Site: brandenburg
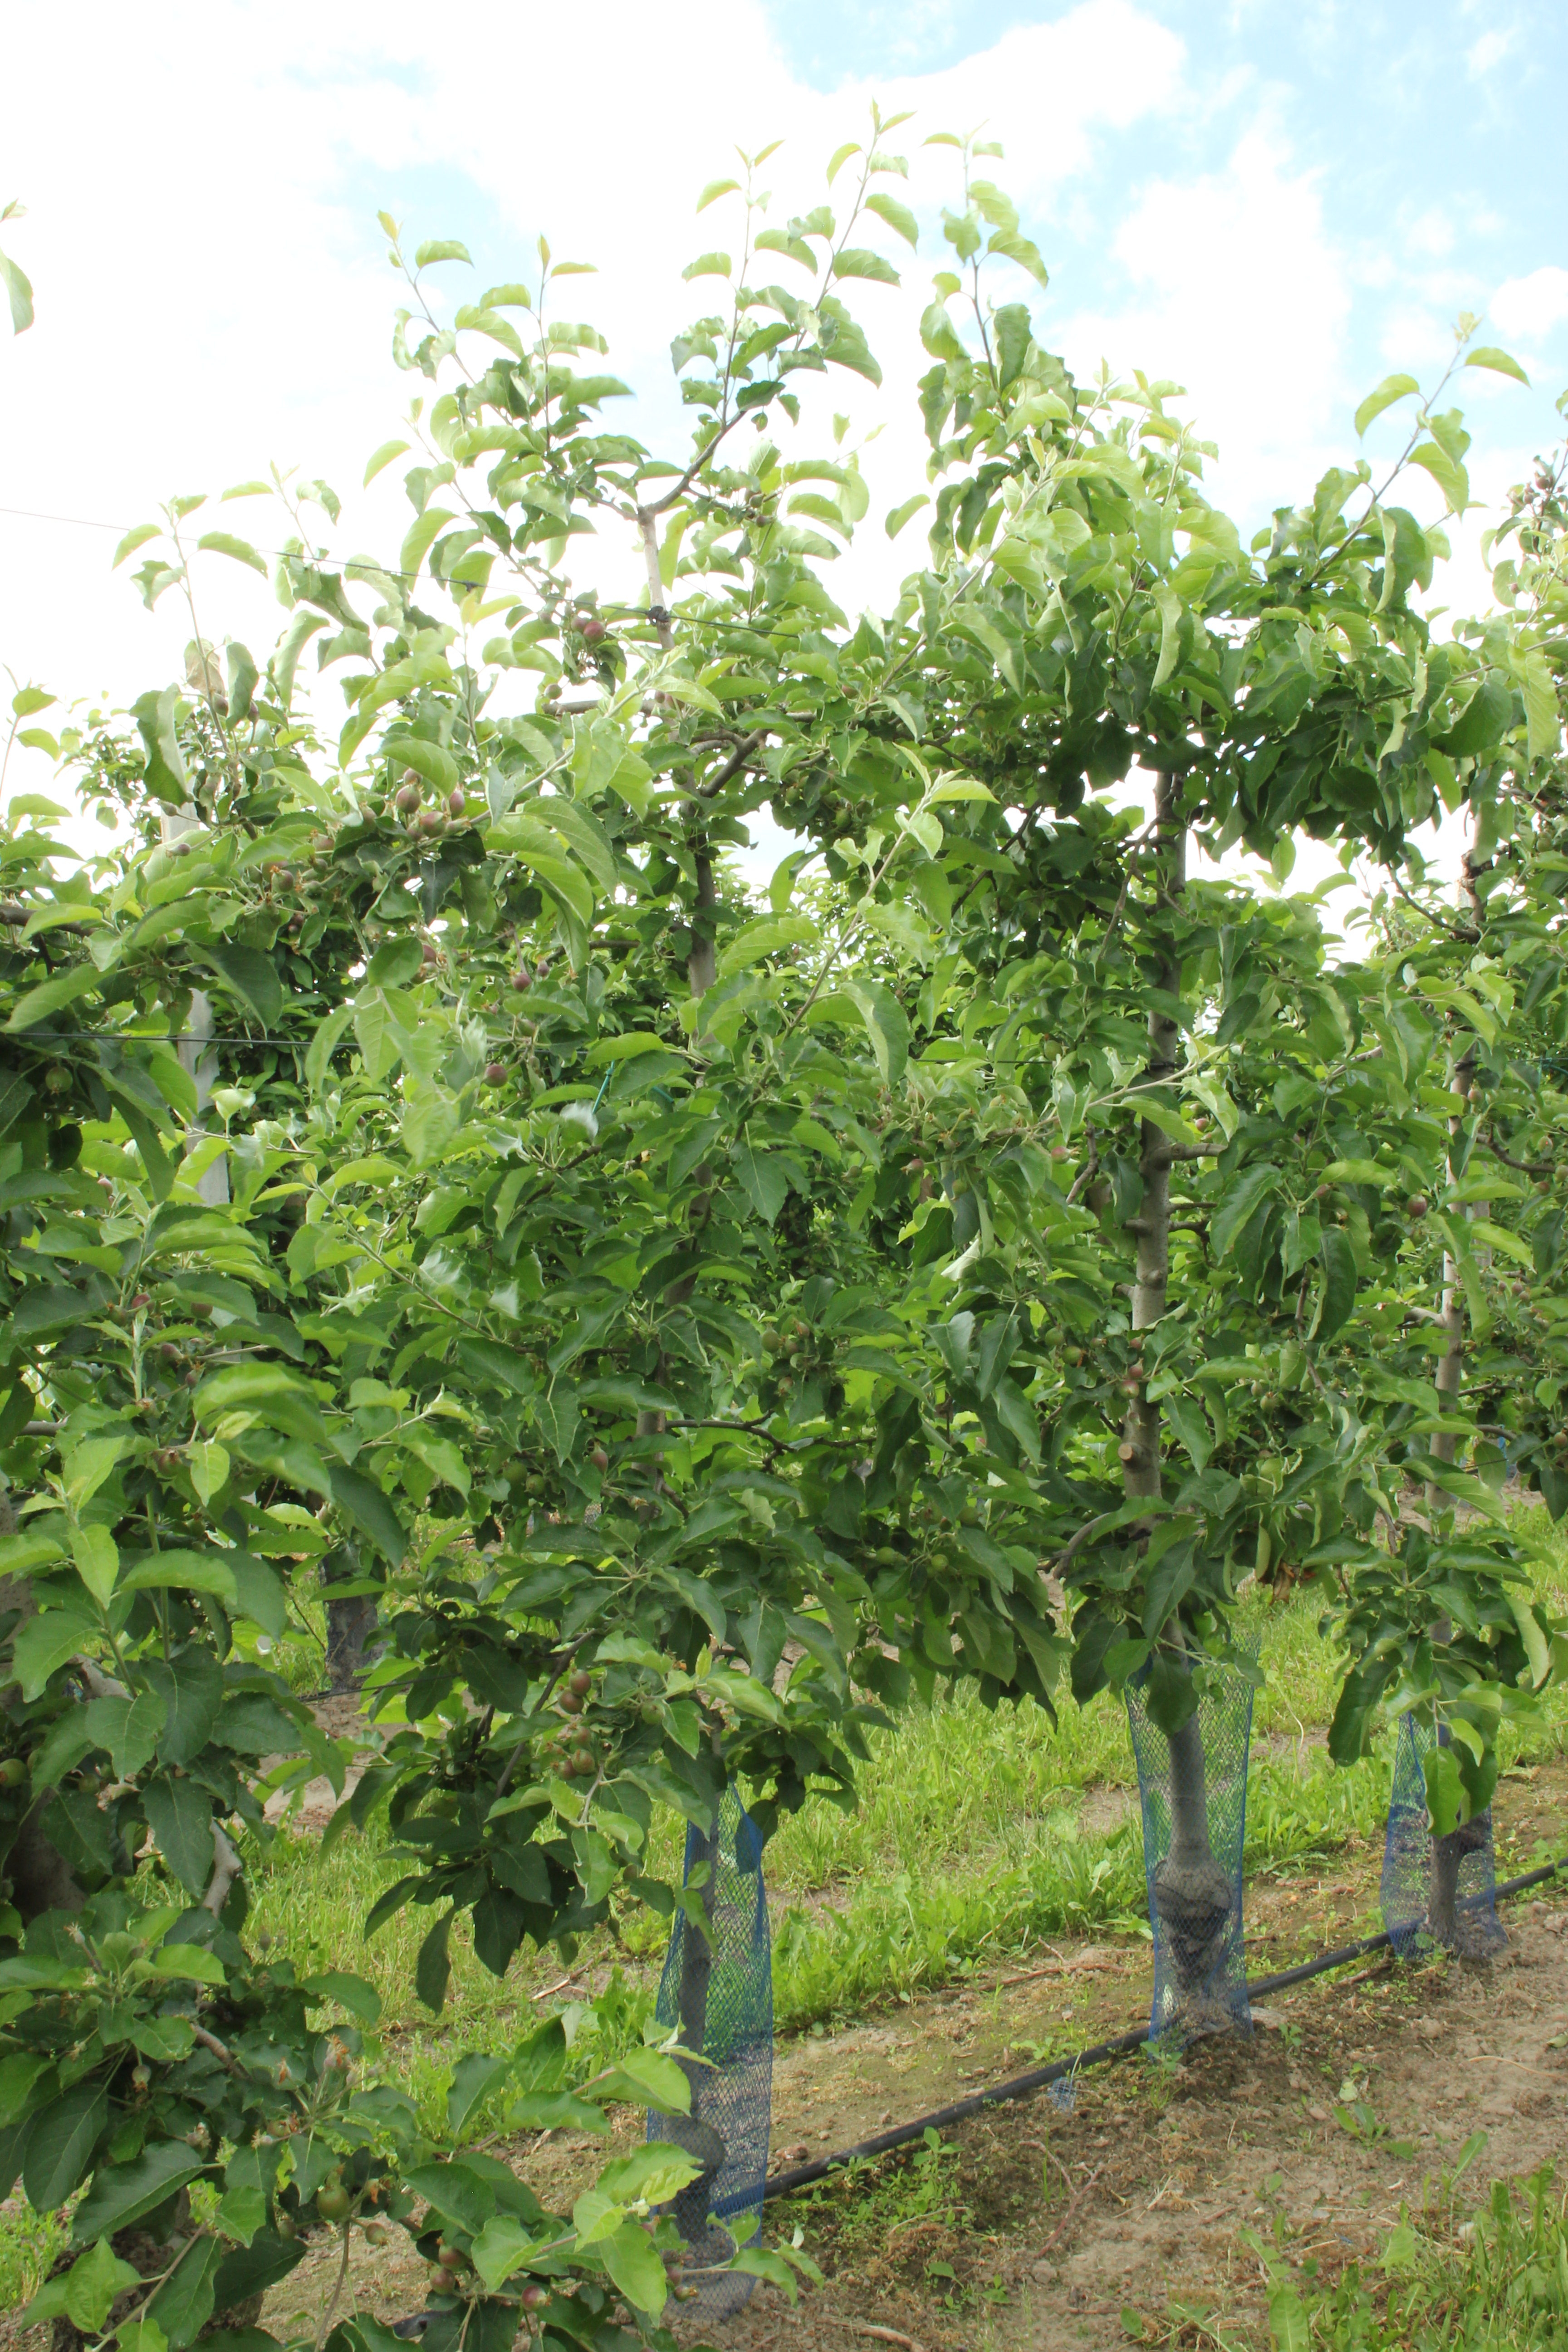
Growth stage (BBCH 72): Development of fruit